Charles Chubb (businessman)

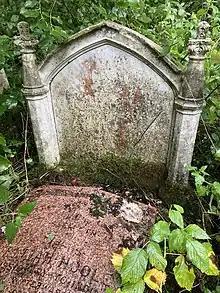
Grave of Charles Chubb in Highgate Cemetery

Born in Fordingbridge, Hampshire, he trained as a blacksmith who started a hardware business at Winchester then moved to Portsea, Portsmouth. Here he improved on the "detector" lock, originally patented in 1818 by his brother, Jeremiah Chubb.